Nancy Allen (architect)

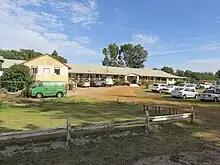
Blue Waters YHA in 2015 (formerly Fresh Air League Children's Home, Esperance)

In January 1946 she re-joined Bennett's architecture practice. Later that year she served in an honorary capacity, advising the Fresh Air League of Kalgoorlie on the design for a children's holiday home at Esperance. It was noted that she had "wide experience in designing infant health clinics and children's homes".